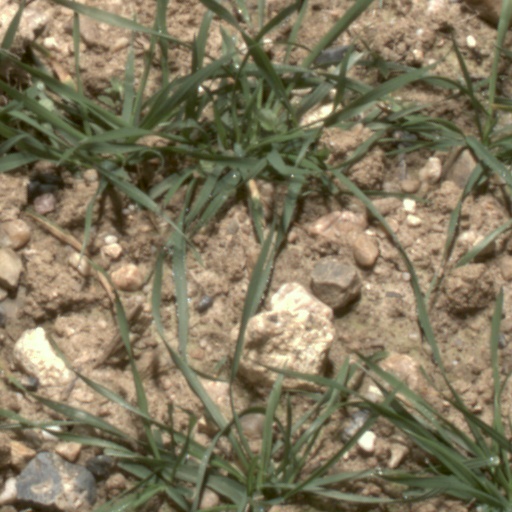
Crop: wheat